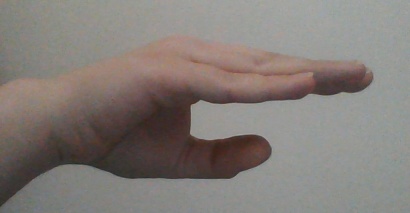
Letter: jeem